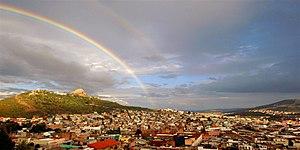
Victor Diaz Lamich est un photographe professionnel québécois d'origine chilienne.